Yakimochi
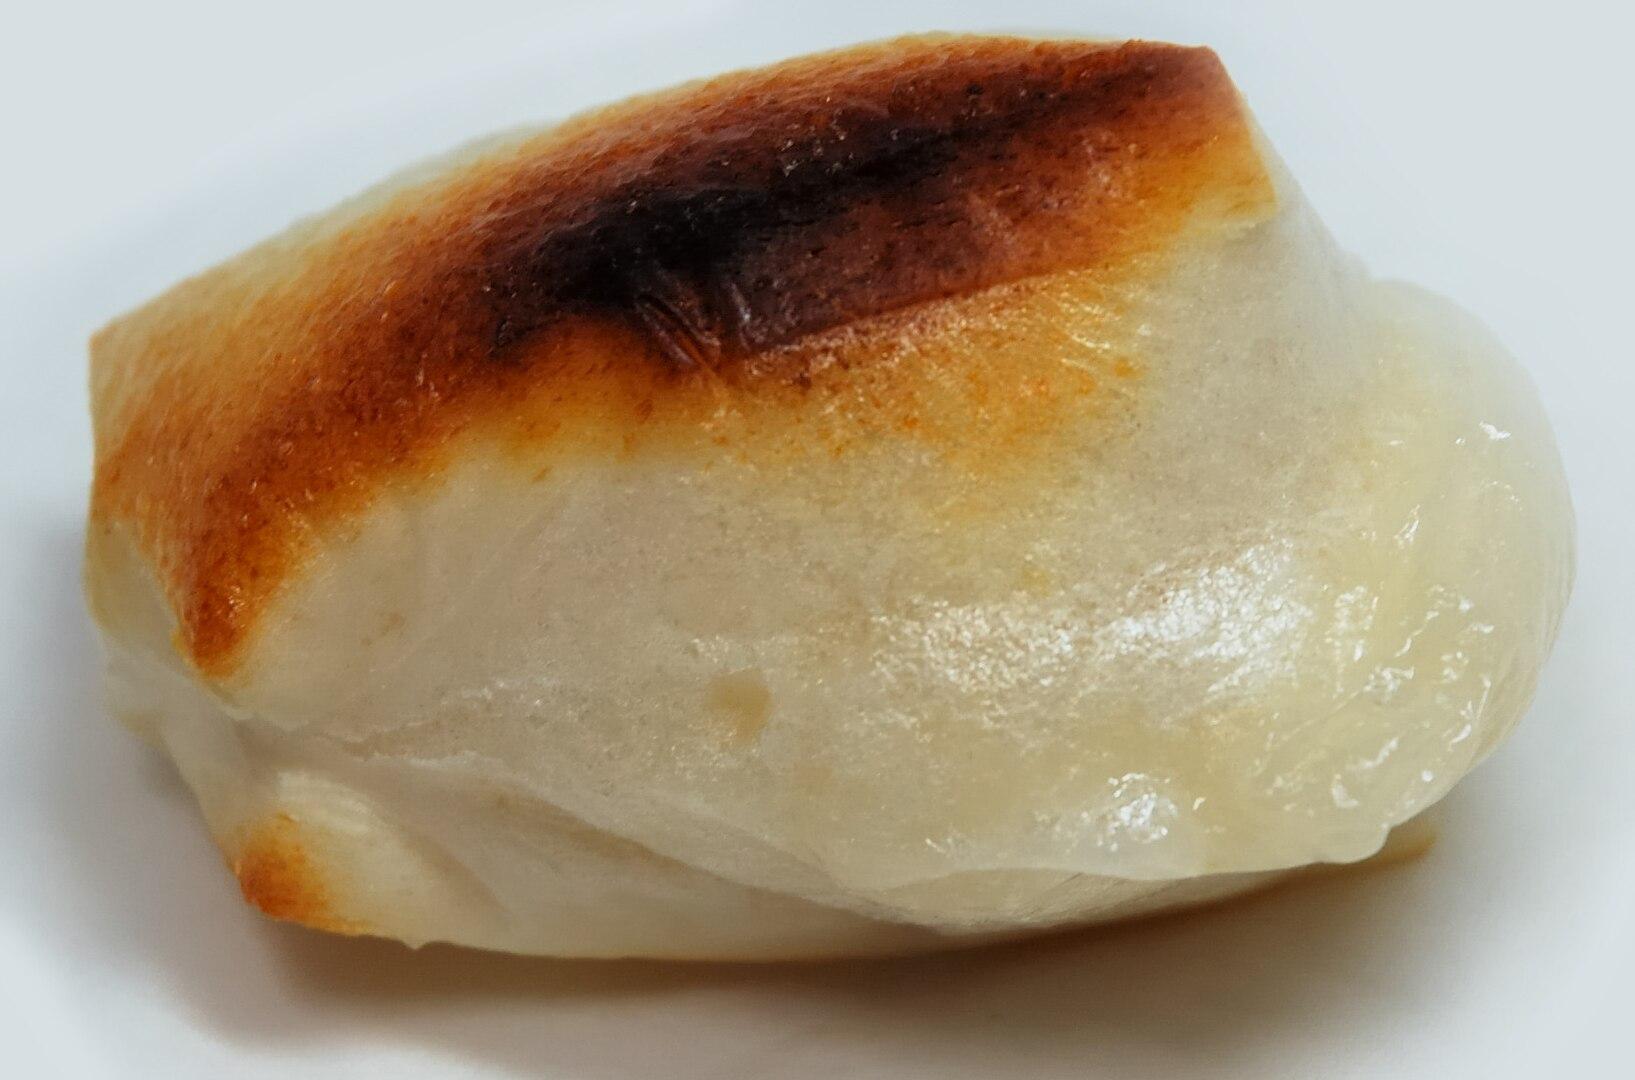
Also known as:
es - Spanish: Yakimochi
he - Hebrew: יאקימוצ'י
id - Indonesian: Yakimochi
sq - Albanian: Yakimochi
sv - Swedish: Yakimochi
Category: rice (rice cake)
Cuisine: Japanese
Associated cuisines: Japanese
Area: Japan
Countries: Japan
Region: Eastern Asia, , , ,
The dish is is grilled or broiled mochi or pounded rice cake. Traditionally, it is prepared using a small charcoal grill, but in modern times a gas grill can be used. During the time of the Autumn Moon, it is traditional to eat this dish while sipping sake and enjoying the view of the full moon.